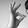
ASL letter: F